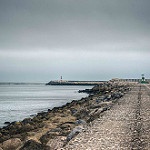
Label: sea